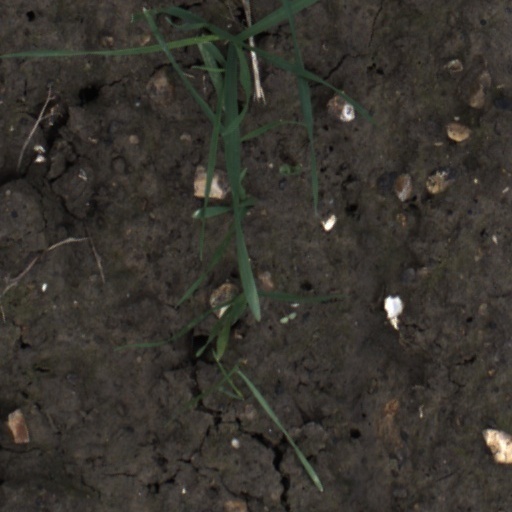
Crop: wheat